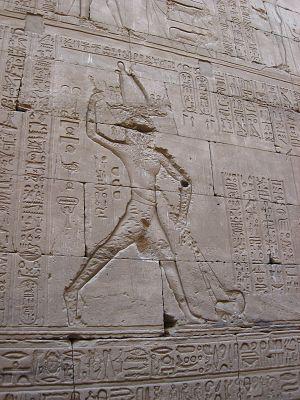
Seth est l'une des plus anciennes divinités égyptiennes. Sa représentation, au museau effilé et aux oreilles dressées mais tronquées, est une composition hybride née de l'imaginaire des Égyptiens des temps prédynastiques. Cette iconographie monstrueuse est peut-être inspirée de l'oryctérope, un termitivore, fouisseur des savanes africaines. Dans le mythe, Seth est le dieu de la confusion, du désordre et de la perturbation, ce que souligne l'écriture hiéroglyphique dans laquelle l'animal séthien sert de déterminatif pour des concepts négatifs.